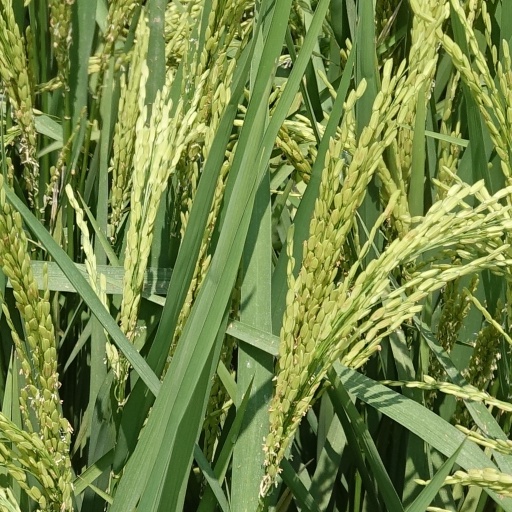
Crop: rice